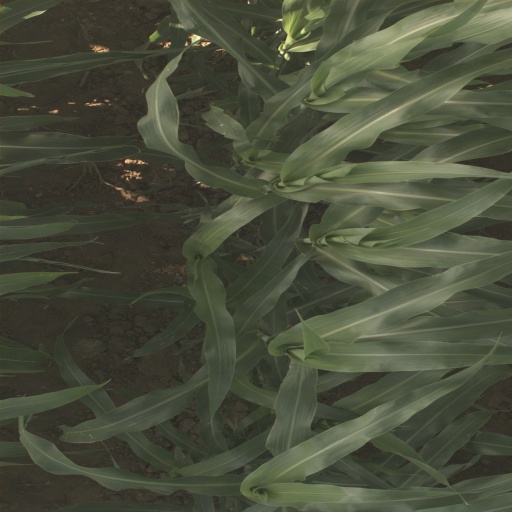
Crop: sorghum